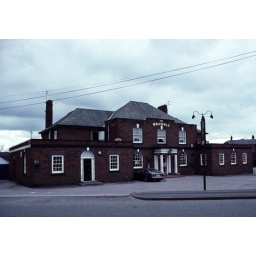
Macclesfield - &amp;quot;The Bramble&amp;quot; pub, complete with a big dog wandering around the upstairs patio and windows